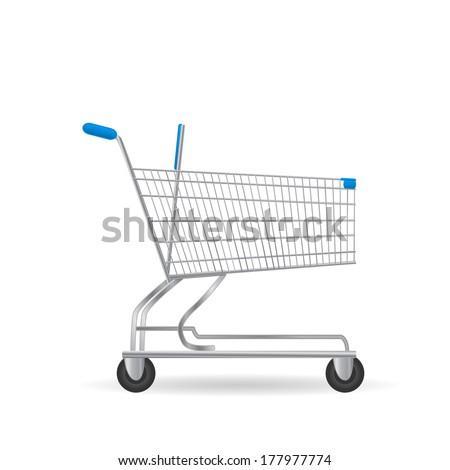
illustration of a shopping cart isolated on a white background .